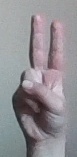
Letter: taa